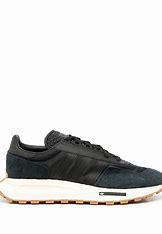
Brand: Adidas
Model: Retropy E5